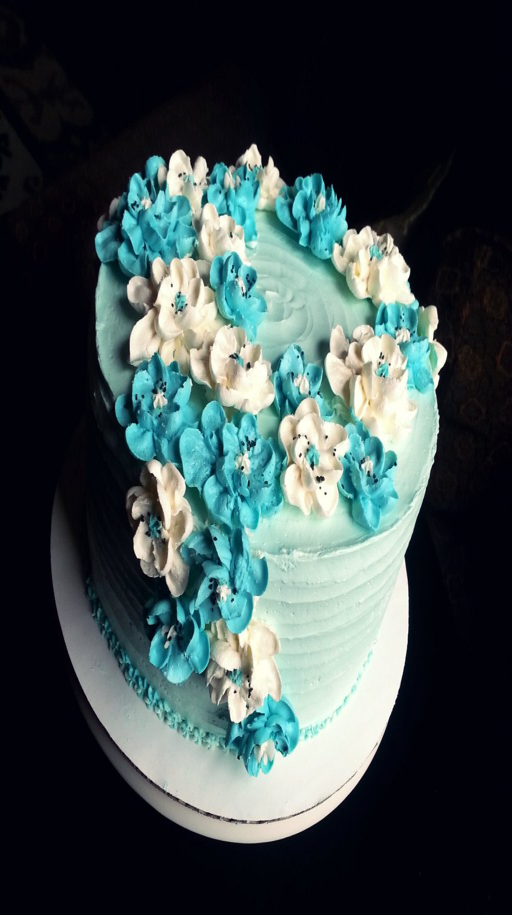
... still wait for spring ... let 's enjoy a lovely spring inspired cake